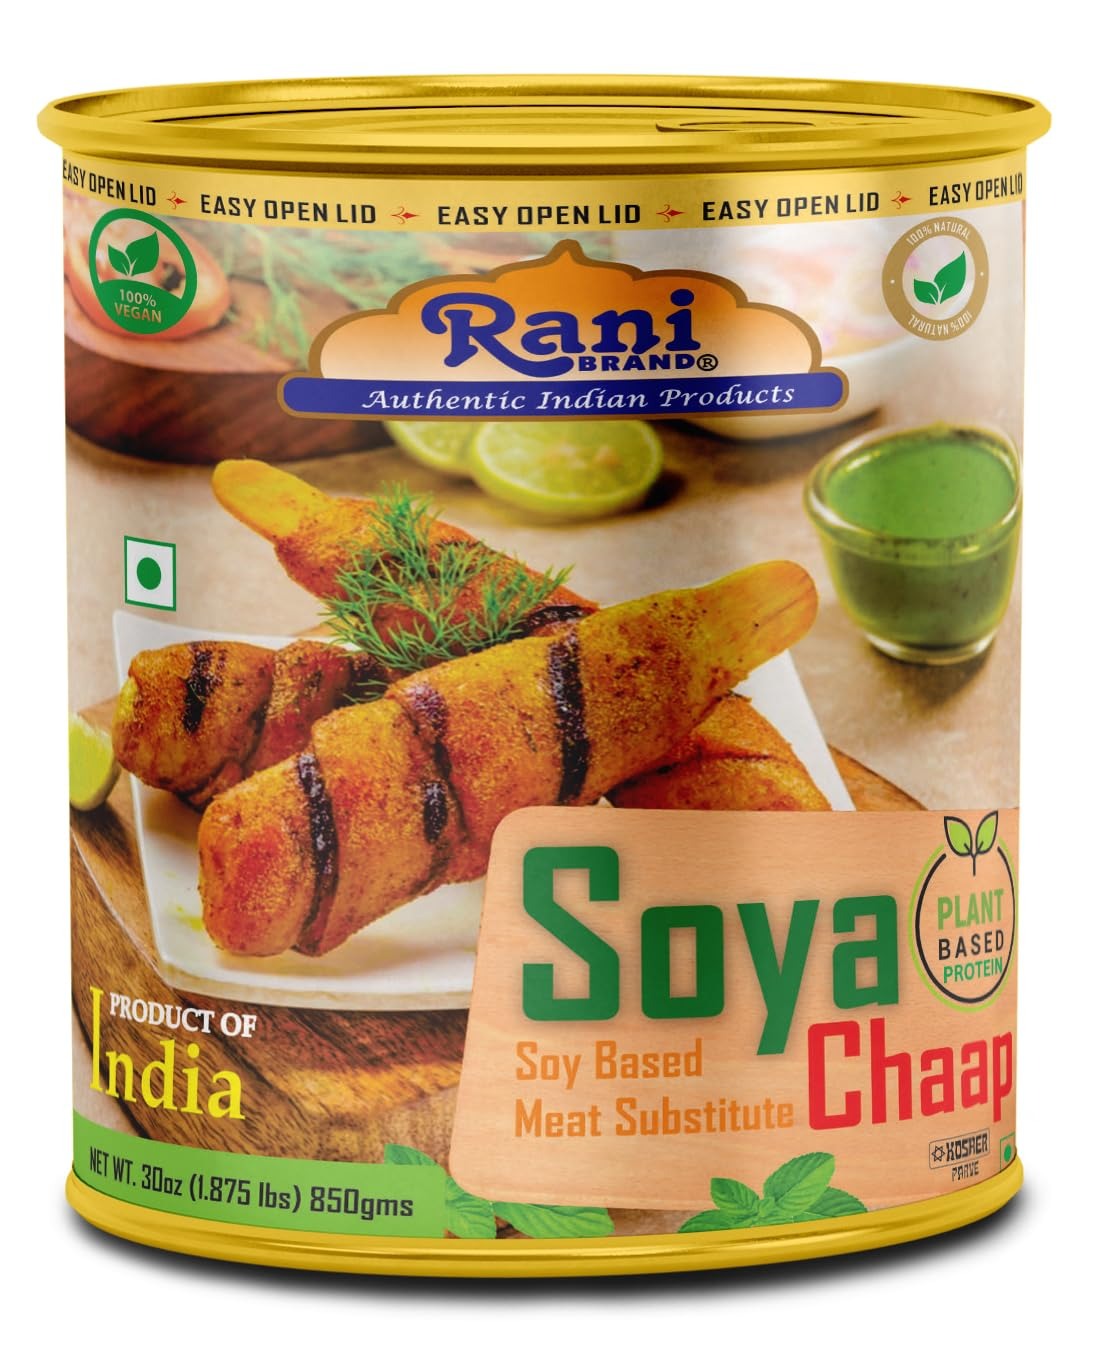
Item Name: Rani Soya Chaap (Plant Based Protein) 30oz (1.875lbs) 850g ~ Easy Open Lid | All Natural | Vegan | No Colors | NON-GMO | Kosher | Indian Origin | Soy Based Meat Substitute
Bullet Point 1: You'll LOVE our Soya Chaap by Rani Brand--Here's Why:
Bullet Point 2: ❤️Now KOSHER! Soy Based Meat Substitute/Alternate, 100% Natural, No preservatives or "fillers" ... NON-GMO.
Bullet Point 3: ❤️Packed in an Easy Open Lid Tin Can, let us tell you how important that is when using soya products. Contains Allergen: Soya, Wheat.
Bullet Point 4: ❤️Make a complete Indian meal by serving soya chaap curry with naan, boondi raita, and kachumber salad.
Bullet Point 5: ❤️Net Wt. 30oz (1.875lbs) 850g, Authentic Indian Product, Product of India, Alternative Name: (Indian) Meal Starter
Product Description: In Northern India, the ribs of mutton or meat are called chaap. The soya meat is wrapped around wooden sticks to give a vegetarian leg-piece-like appearance. Hence, the name soya chaap. Soya, along with paneer, is considered to be a great source of protein for those on a vegetarian diet. Soya chaap is a type of vegetarian meat and its texture is quite soft and chewy. A dough is made with soy flour or soybean chunks, whole wheat flour, water and salt, further it is wrapped around a wooden stick to make chaap. They are odourless and tasteless by themselves, when boiled or fried they turn spongy, all ready to absorb any flavours you dunk them in, make them a delight to cook with.
Value: 30.0
Unit: Ounce

Price: 14.99